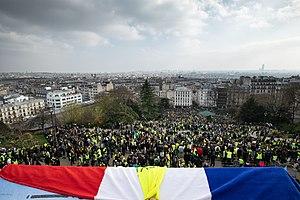
Les élections européennes de 2019 en France se tiennent les 25 et 26 mai 2019, afin de désigner les députés représentant la France au Parlement européen.